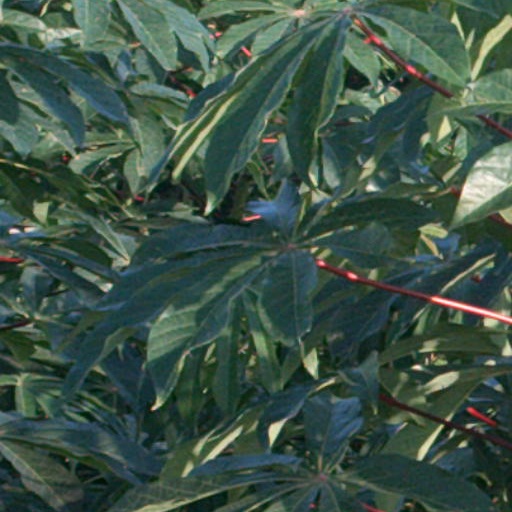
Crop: cassava